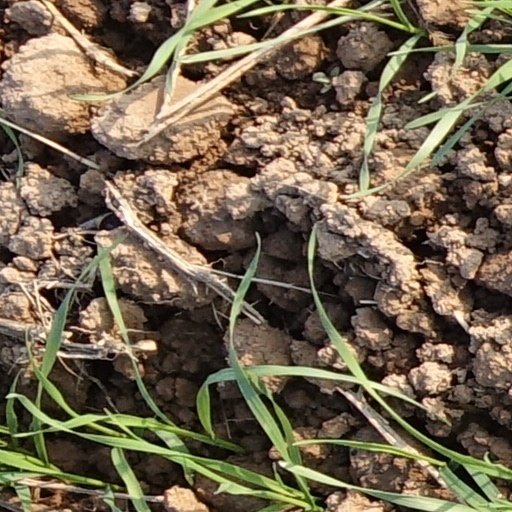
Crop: wheat